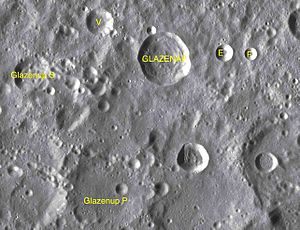
Glazenap (månekrater)
Glazenap er et nedslagskrater på Månen. Det befinder sig på Månens bagside og er opkaldt efter den sovjettiske astronom Sergej P. von Glazenap.